Israeli Premier League

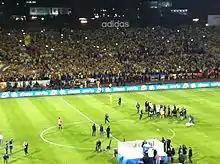
A stand full of football supporters clad in yellow and blue, beside a pitch.

When the Israeli Premier League became the top division of Israeli football in 1999–2000, Liga Leumit became the second division. Since then, only six clubs have won the title; Hapoel Tel Aviv, Ironi Kiryat Shmona, Maccabi Haifa, Maccabi Tel Aviv, Beitar Jerusalem and Hapoel Be'er Sheva. Hapoel Tel Aviv, Maccabi Haifa, Maccabi Tel Aviv and Beitar Jerusalem are sometimes referred to as the "Big Four" of Israeli football.